Hennadiy Kernes

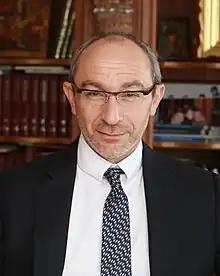
Kernes in 2010

Hennadiy Adolfovych Kernes (27 June 1959 – 16 December 2020) was a Ukrainian politician who was the 5th mayor of Kharkiv from 24 November 2010 until his death on 16 December 2020. Previously, Kernes served as secretary of the Kharkiv City Council (2002, 2006 – 2010).